Peter McLoughlin

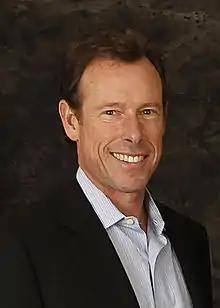
McLoughlin in 2010

Peter McLoughlin is an American businessman. He formerly served as team president for the Seattle Seahawks of the National Football League (NFL) from 2010 until 2018, and is also the CEO of Vulcan Sports & Entertainment.